Tapirapé

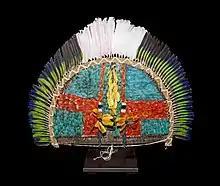
Tapirapé Mask

The Tapirapé religion was based on shamanism. They believed that their shamans could communicate with a variety of spirits, from kindly to unfriendly. Spirits were believed to live in the Takana on a cyclic basis; each “belonged” to a particular Bird Society. When one of the spirits was present, two members of the corresponding Bird Society impersonated and attached themselves to the spirit by wearing a special mask and other pieces of clothing until their whole body was covered; they then went dancing around the village and received good kawi (a manioc drink) from every loghouse.